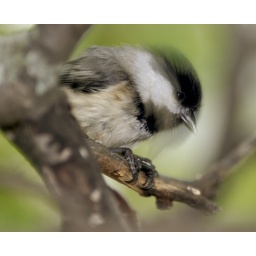
A black capped chickadee rests in the branches of a small tree in Hibbing Minn.